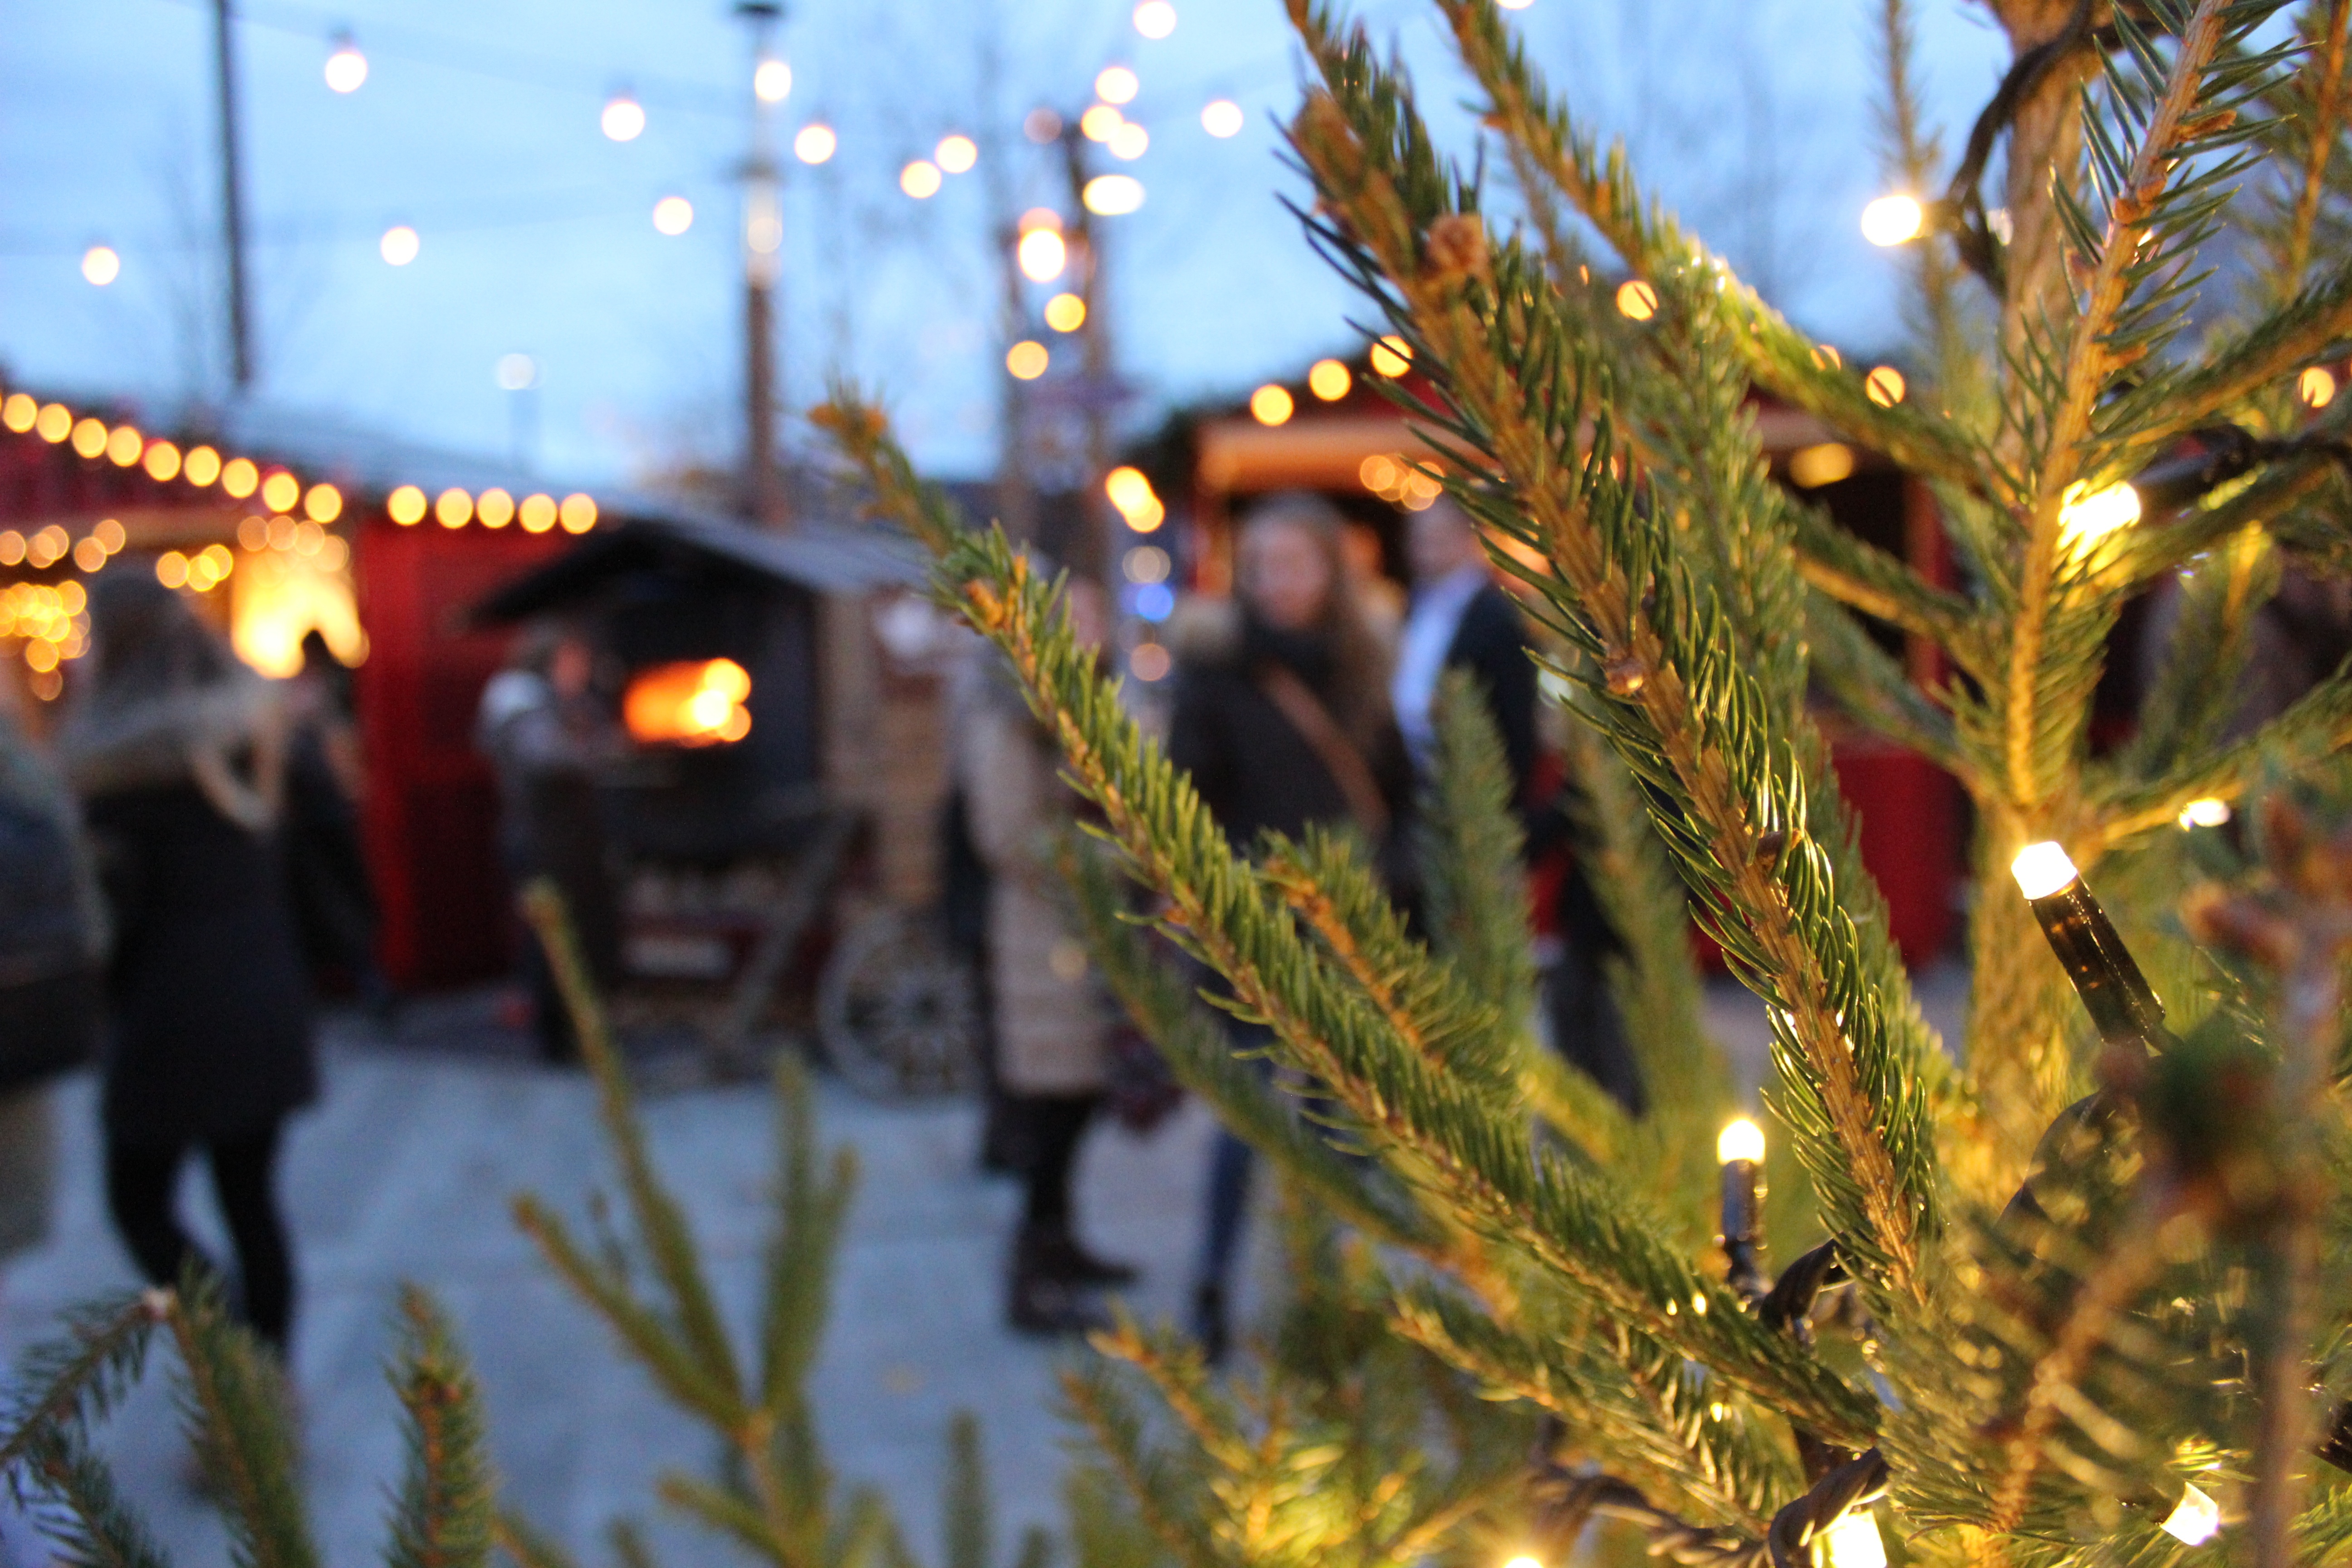
tree, flower, autumn, season